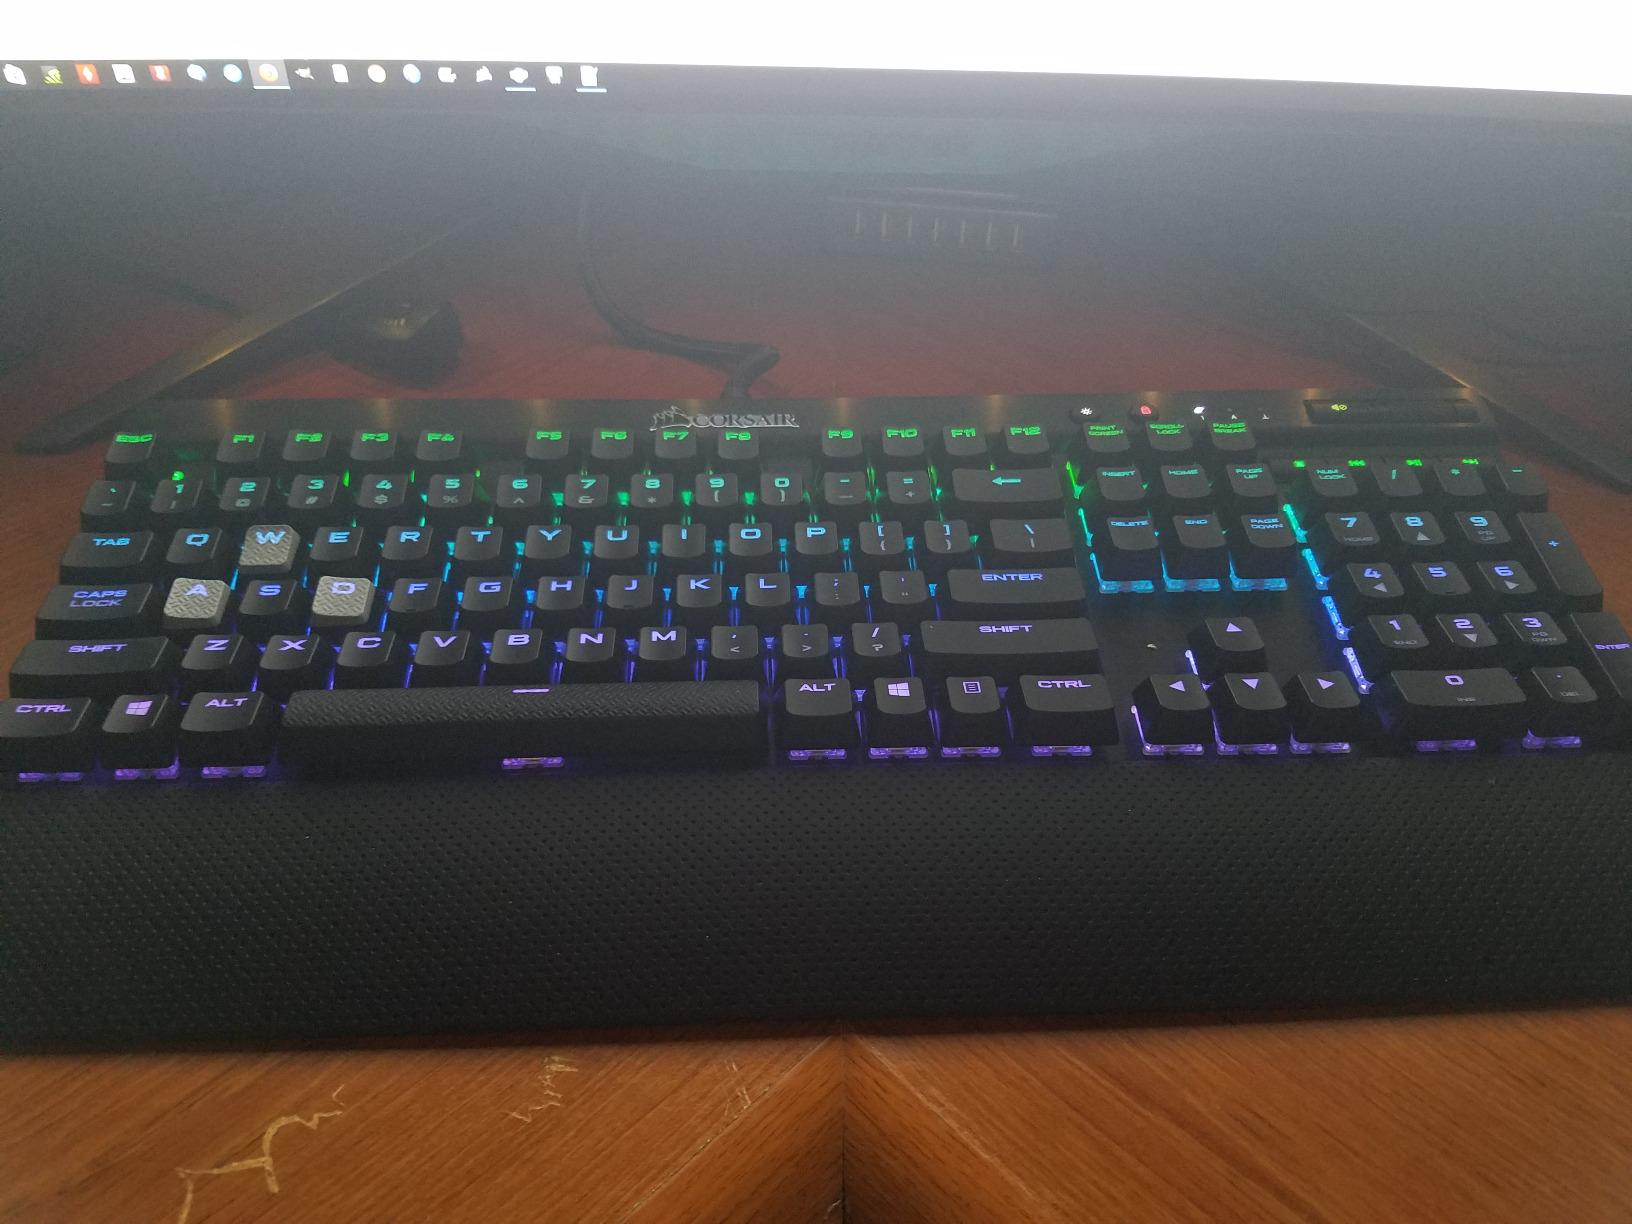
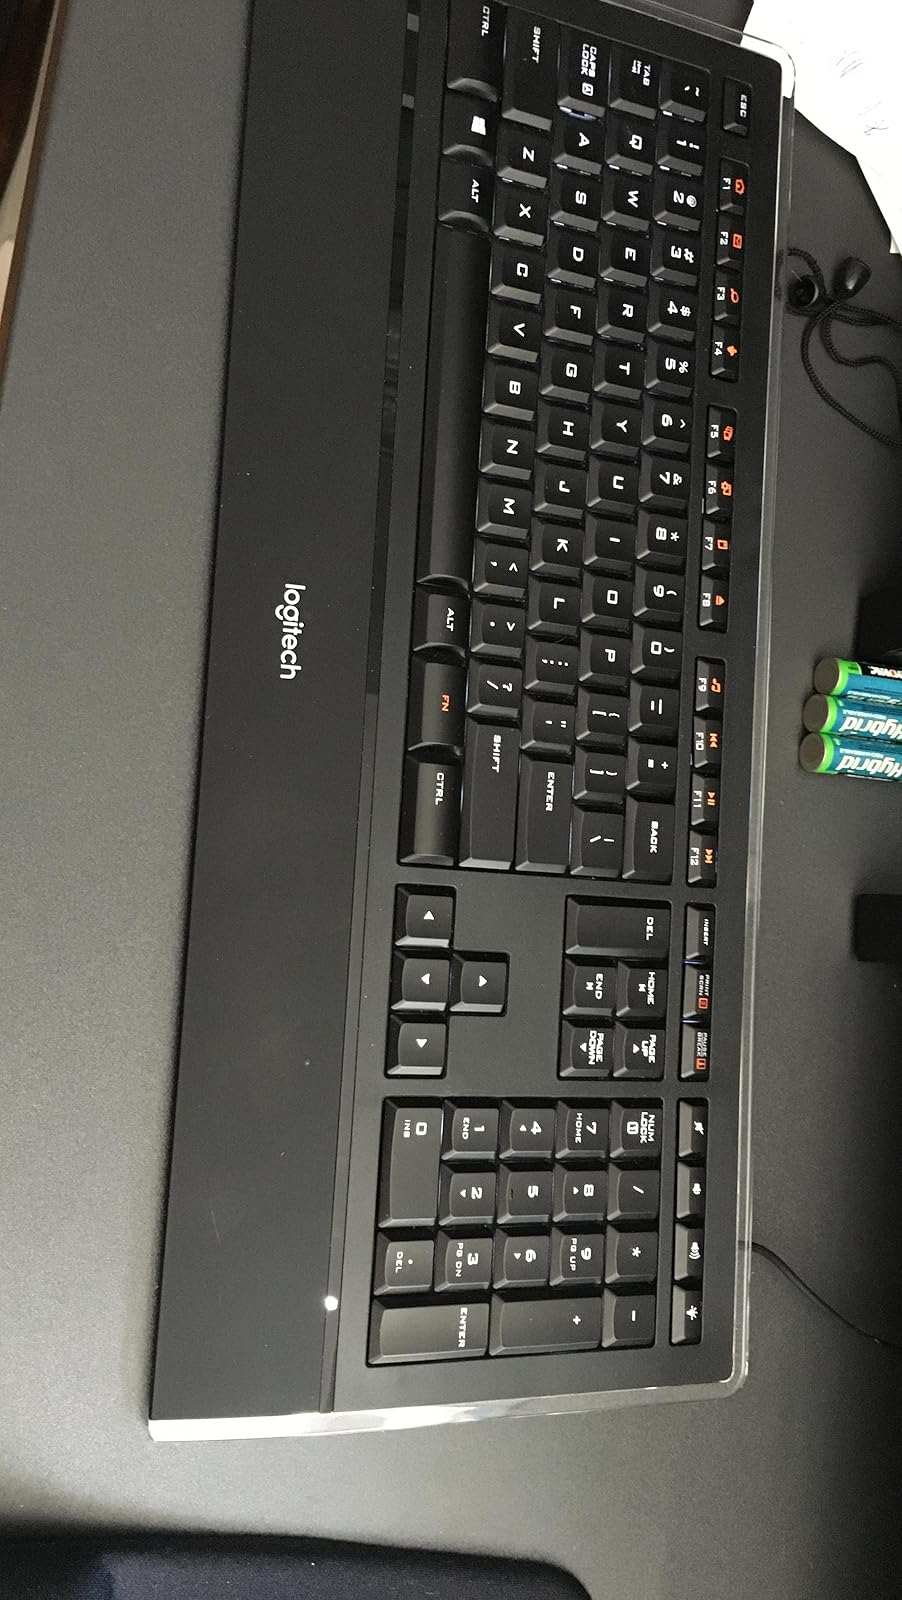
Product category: keyboard
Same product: no